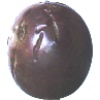
Label: Passion Fruit 1